Ira Shafer

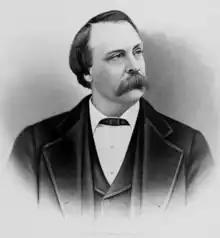

Ira Shafer (March 9, 1831 – November 30, 1896) was a New York attorney and politician.